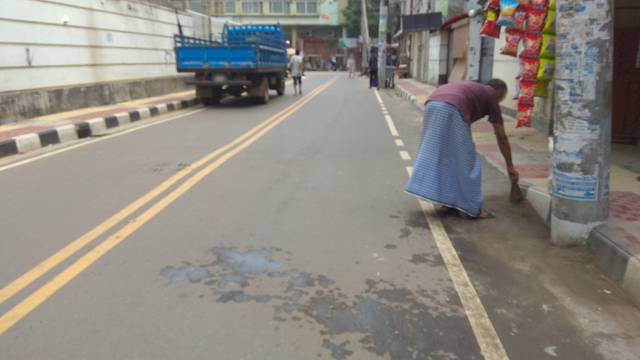
Region: Bangladesh
Coordinates: 23.824, 90.364